Financial risk management

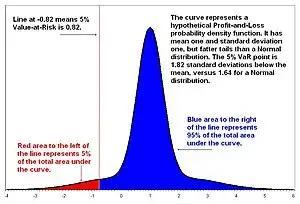
The 5% Value at Risk of a hypothetical profit-and-loss probability density function

For investment banks - as outlined - the major focus is on credit and market risk.